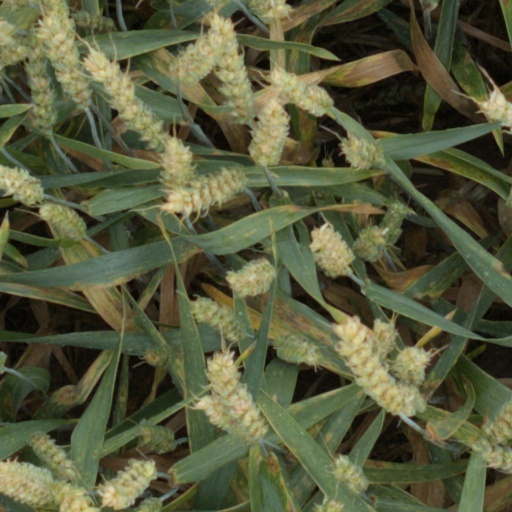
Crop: wheat